Albert Hammond

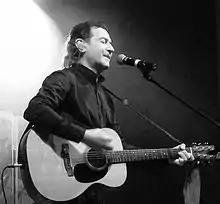
Hammond performing in Germany in 2013

In 1970, at age 26, Hammond moved to the United States, continuing his professional career as a musician. However, he had his greatest commercial success in mainland Europe. He is known for his successful singles of the 1970s, released on Columbia subsidiary Mums Records: "Down by the River", "It Never Rains in Southern California", "The Free Electric Band" (his only single to chart in the UK), "Half a Million Miles from Home", "If You Gotta Break Another Heart", "The Peacemaker", "I Don't Wanna Die in an Air Disaster", "I'm a Train" and "99 Miles from L.A." In 1970, under the name 'Steve & Albert', Hammond joined forces with Steve Rowland for the single "Follow the Bouncing Ball", which they heavily promoted, particularly in the UK, where they appeared on "Top of the Pops" and "The Basil Brush Show", but the single failed to chart.